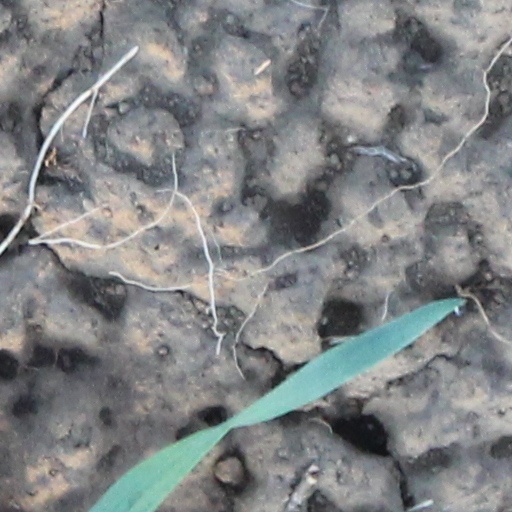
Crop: wheat